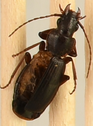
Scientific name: Cymindis cribricollis
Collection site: Yellowstone National Park NEON (YELL), plot YELL_011